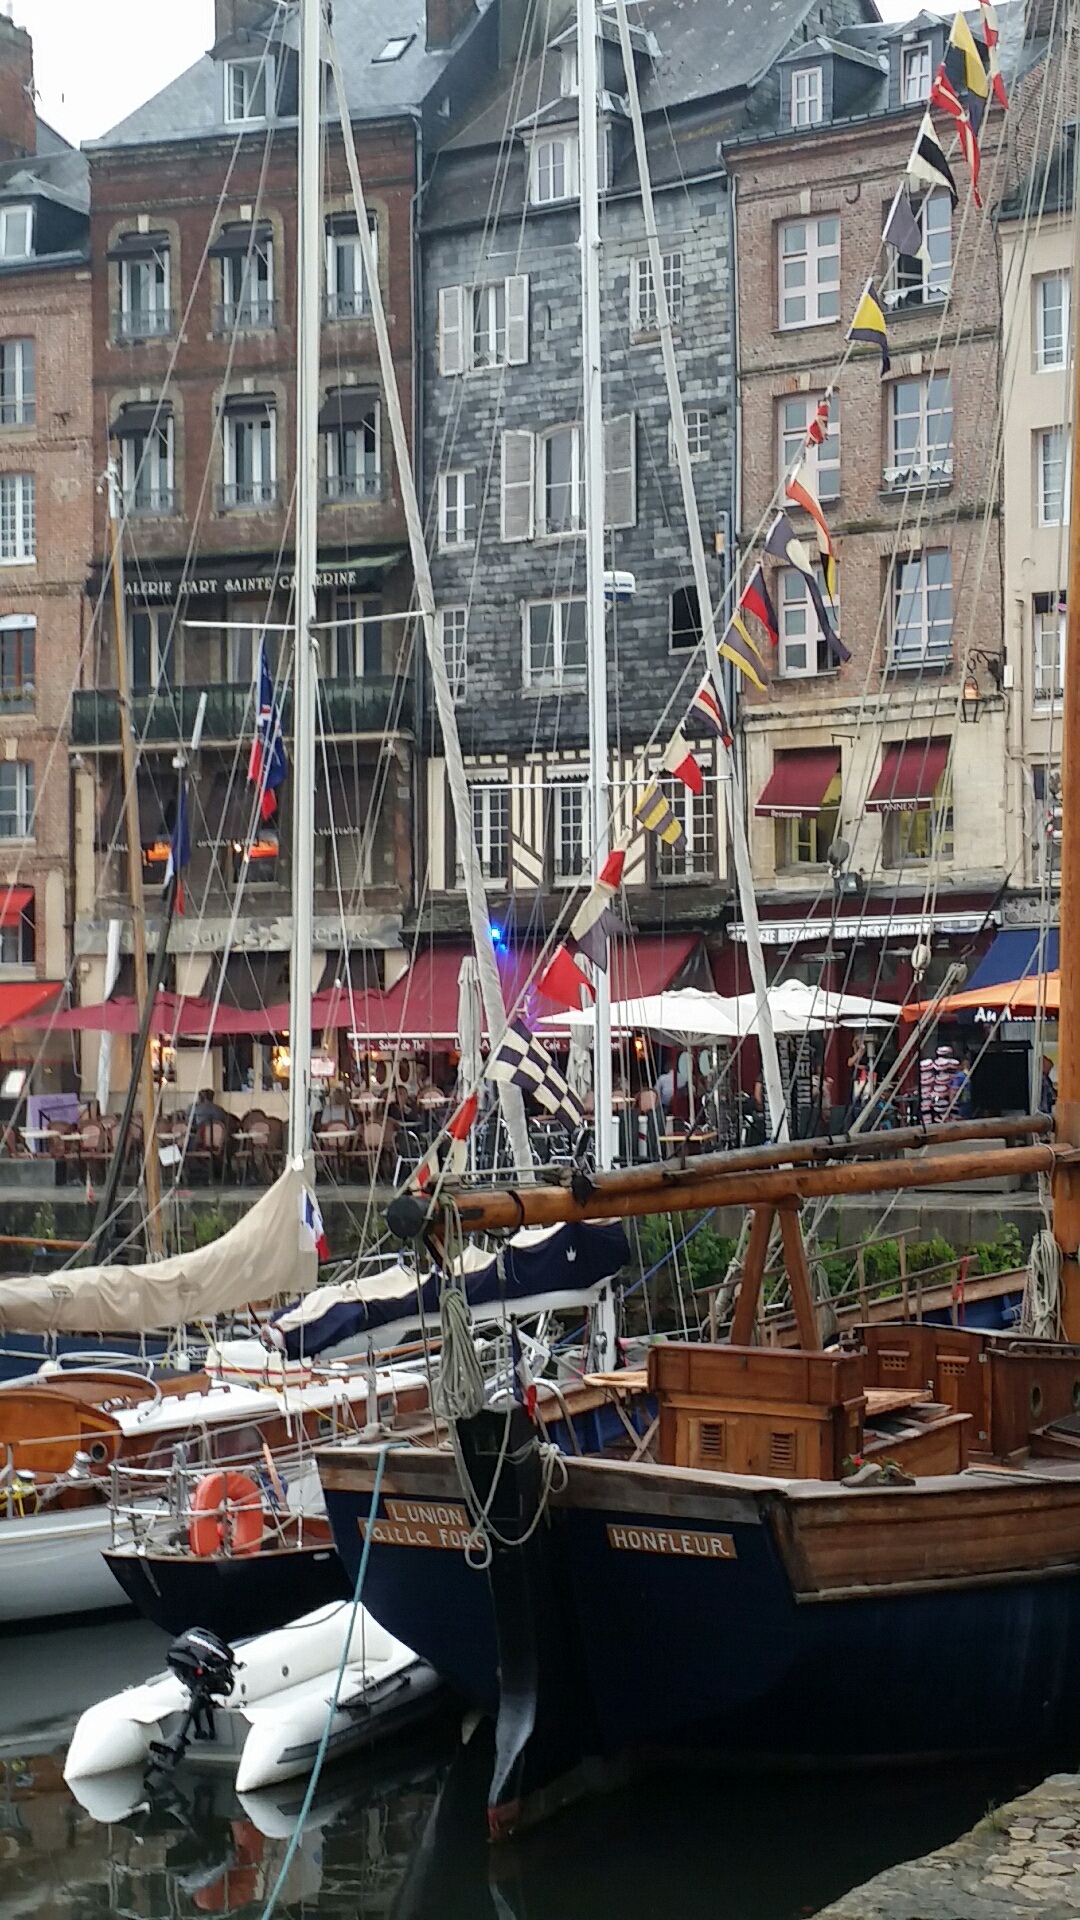
sea, dock, boat, france, vehicle, mast, harbor, marina, port, waterway, boats, watercraft, honfleur, brittany, port city, coastal village